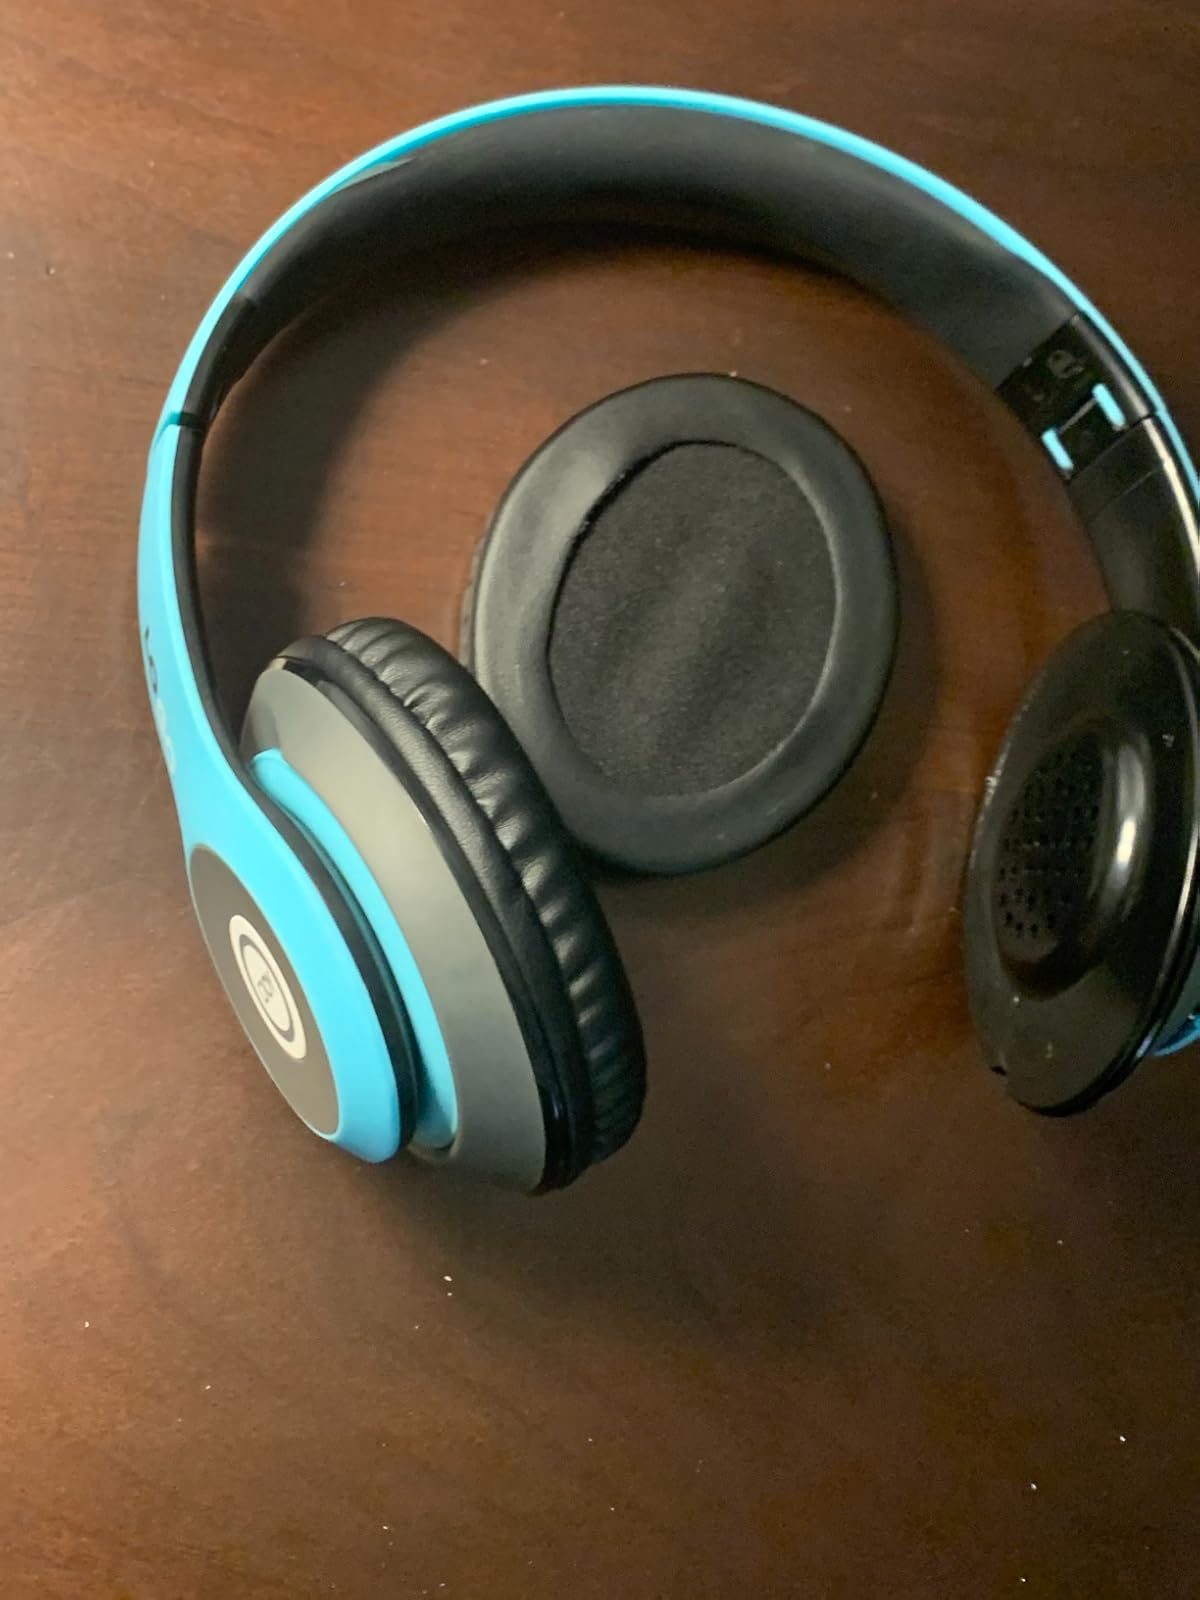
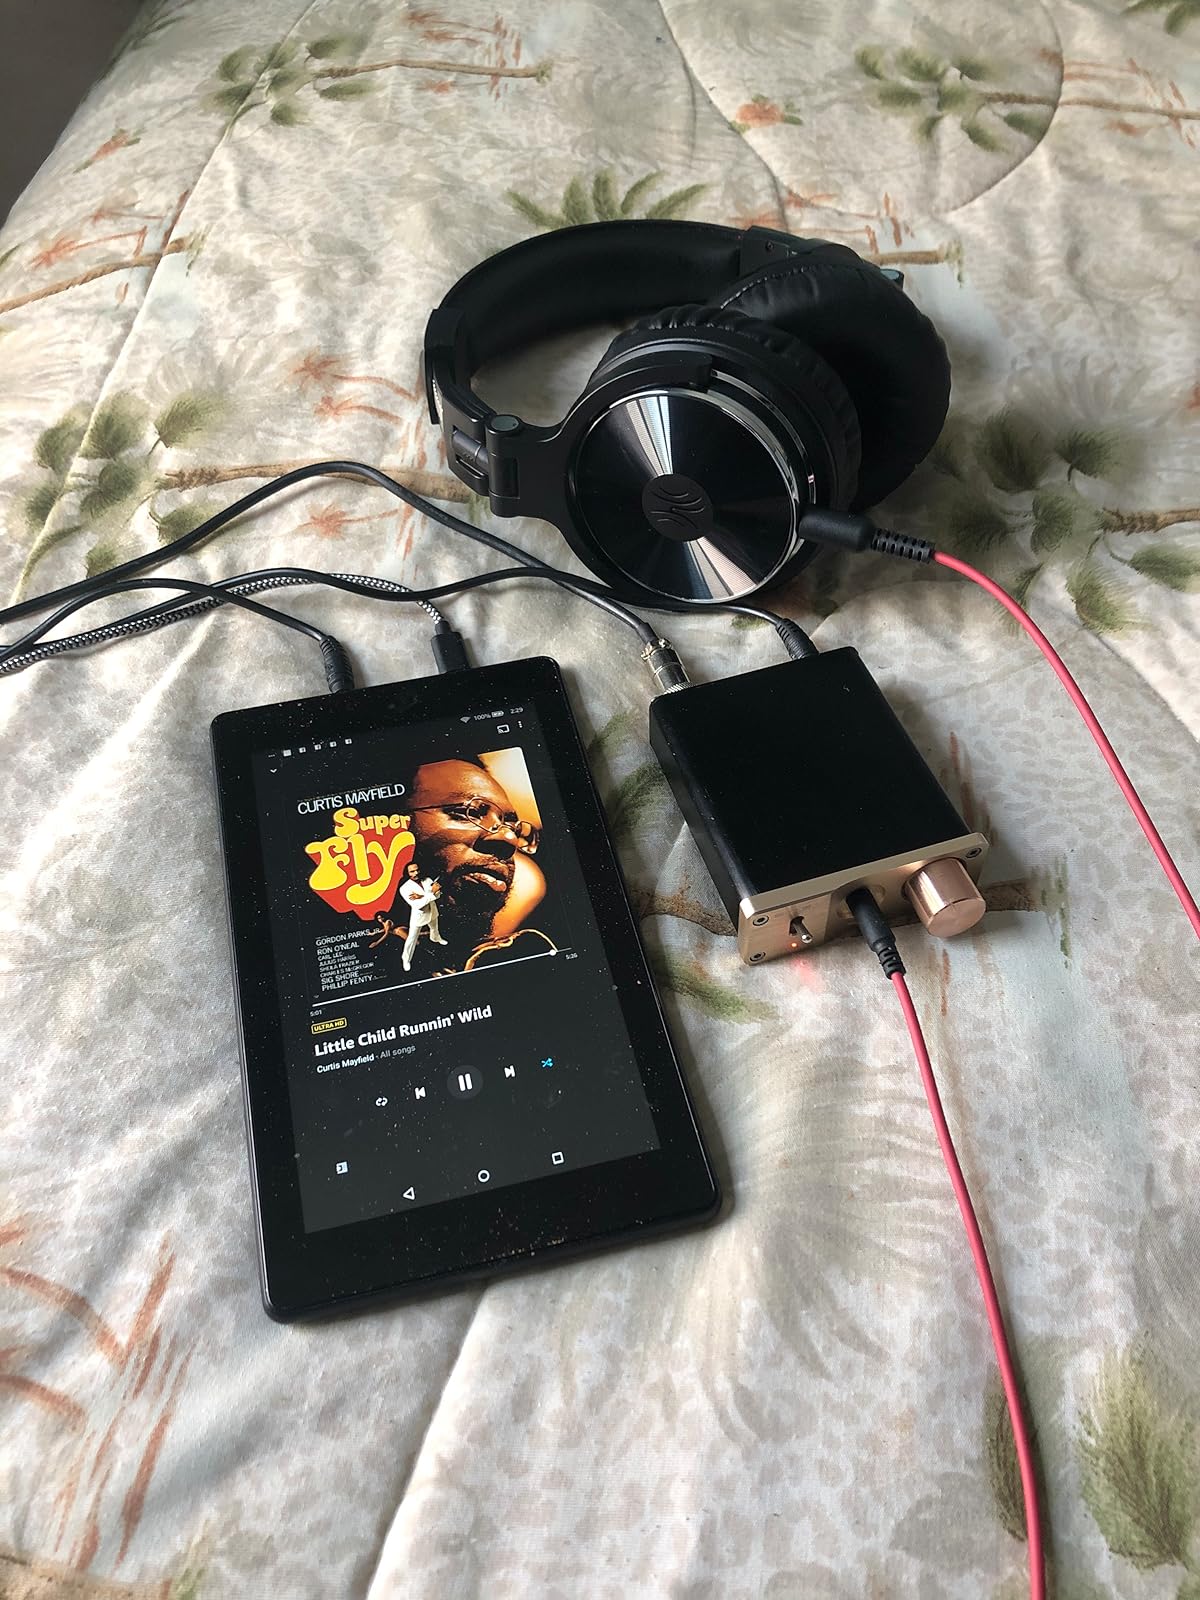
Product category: headphones
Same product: no